Allie DeBerry

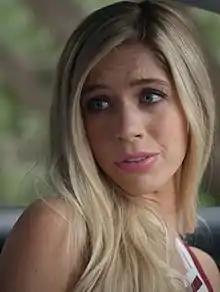
DeBerry in the film "The Secret Life of Cheerleader"s in 2019

Alexandria Danielle DeBerry (born October 26, 1994) is an American actress and model. She is best known for her roles in "A.N.T. Farm" as Paisley Houndstooth, "Shake It Up" as Destiny, "Lazer Team" as Mindy and "True Jackson, VP" as Cammy.